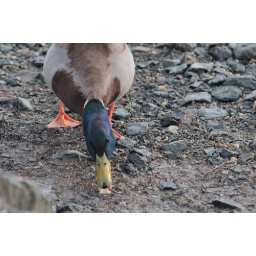
Ducks having a ball on the river 'Nidelva' in Trondheim, Norway.